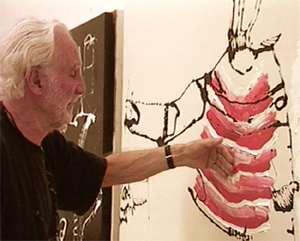
Portrait de François ArnalEspañol: Retrato del pintor, escultor y diseñador francés François Arnal
François Arnal, né le 2 octobre 1924 à La Valette-du-Var et mort le 28 octobre 2012 au Le Kremlin-Bicêtre, est un peintre français.